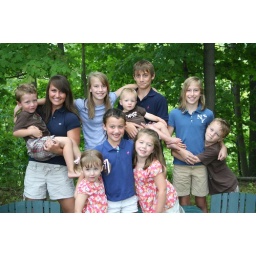
our boys are in brown, erin's kids are in blue and kevin's kids are in floral